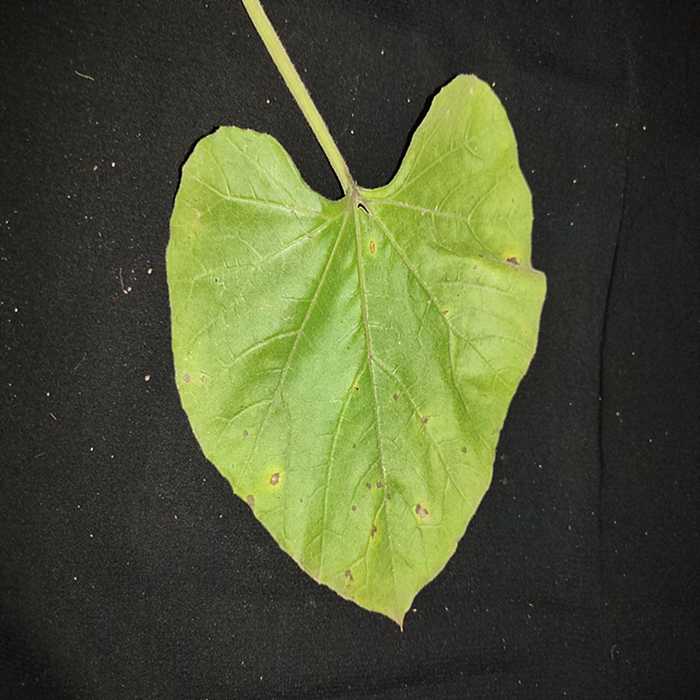
Plant: Bottle gourd
Label: Anthracnose